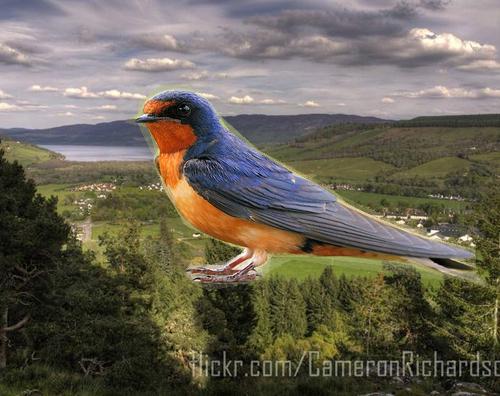
Bird species: Barn_Swallow
Bird type: landbird
Background: land